Status of the Irish language

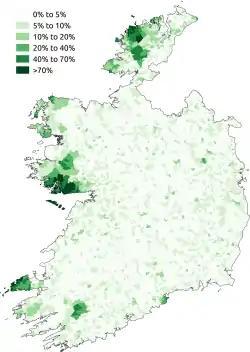
The percentage of respondents who said they spoke Irish daily outside the education system in the 2011 census in the Republic of Ireland.

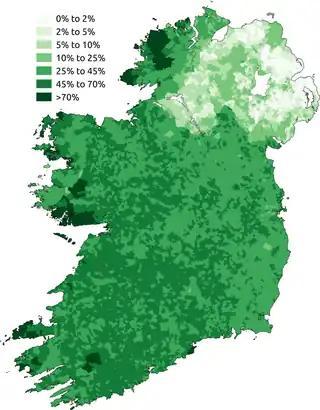
Proportion of respondents who said they could speak Irish in the Ireland census in 2011 or the Northern Ireland census in 2011.

The official status of the Irish language has remained high in the Republic of Ireland from foundation. This reflects the dominance of the language in Irish cultural and social history until the nineteenth century and its role in Irish cultural identity. In 2022, strong recognition was added in Northern Ireland also. In the 2022 Republic of Ireland census 1,873,997 people or 39.8% of the population in the Republic of Ireland said that they had some ability to speak Irish, out of an overall population of 5,149,139. In Northern Ireland 228,600 people (12.4%) have some ability in the Irish language according to the 2021 census for Northern Ireland, out of a population of 1,903,175 people. It has been found, however, that while ideological support for Irish is high, actual routine use is very low, and that there is very little or rare correlation between personal fluency in the language and the perceived value of Irish as an identity-marker. Nevertheless, the language benefits from the support of activists who continue to use it as a social and cultural medium.